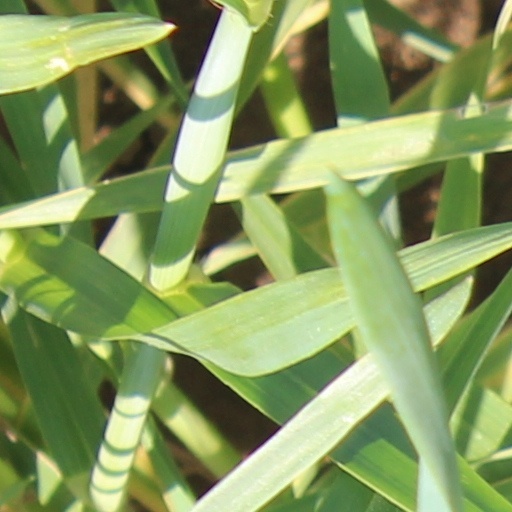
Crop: wheat